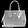
Label: Bag